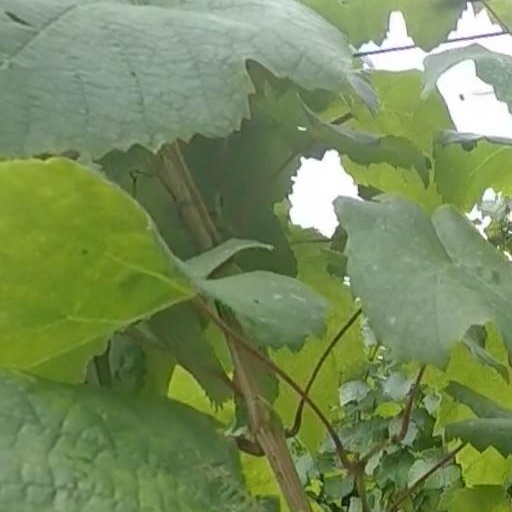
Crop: grape